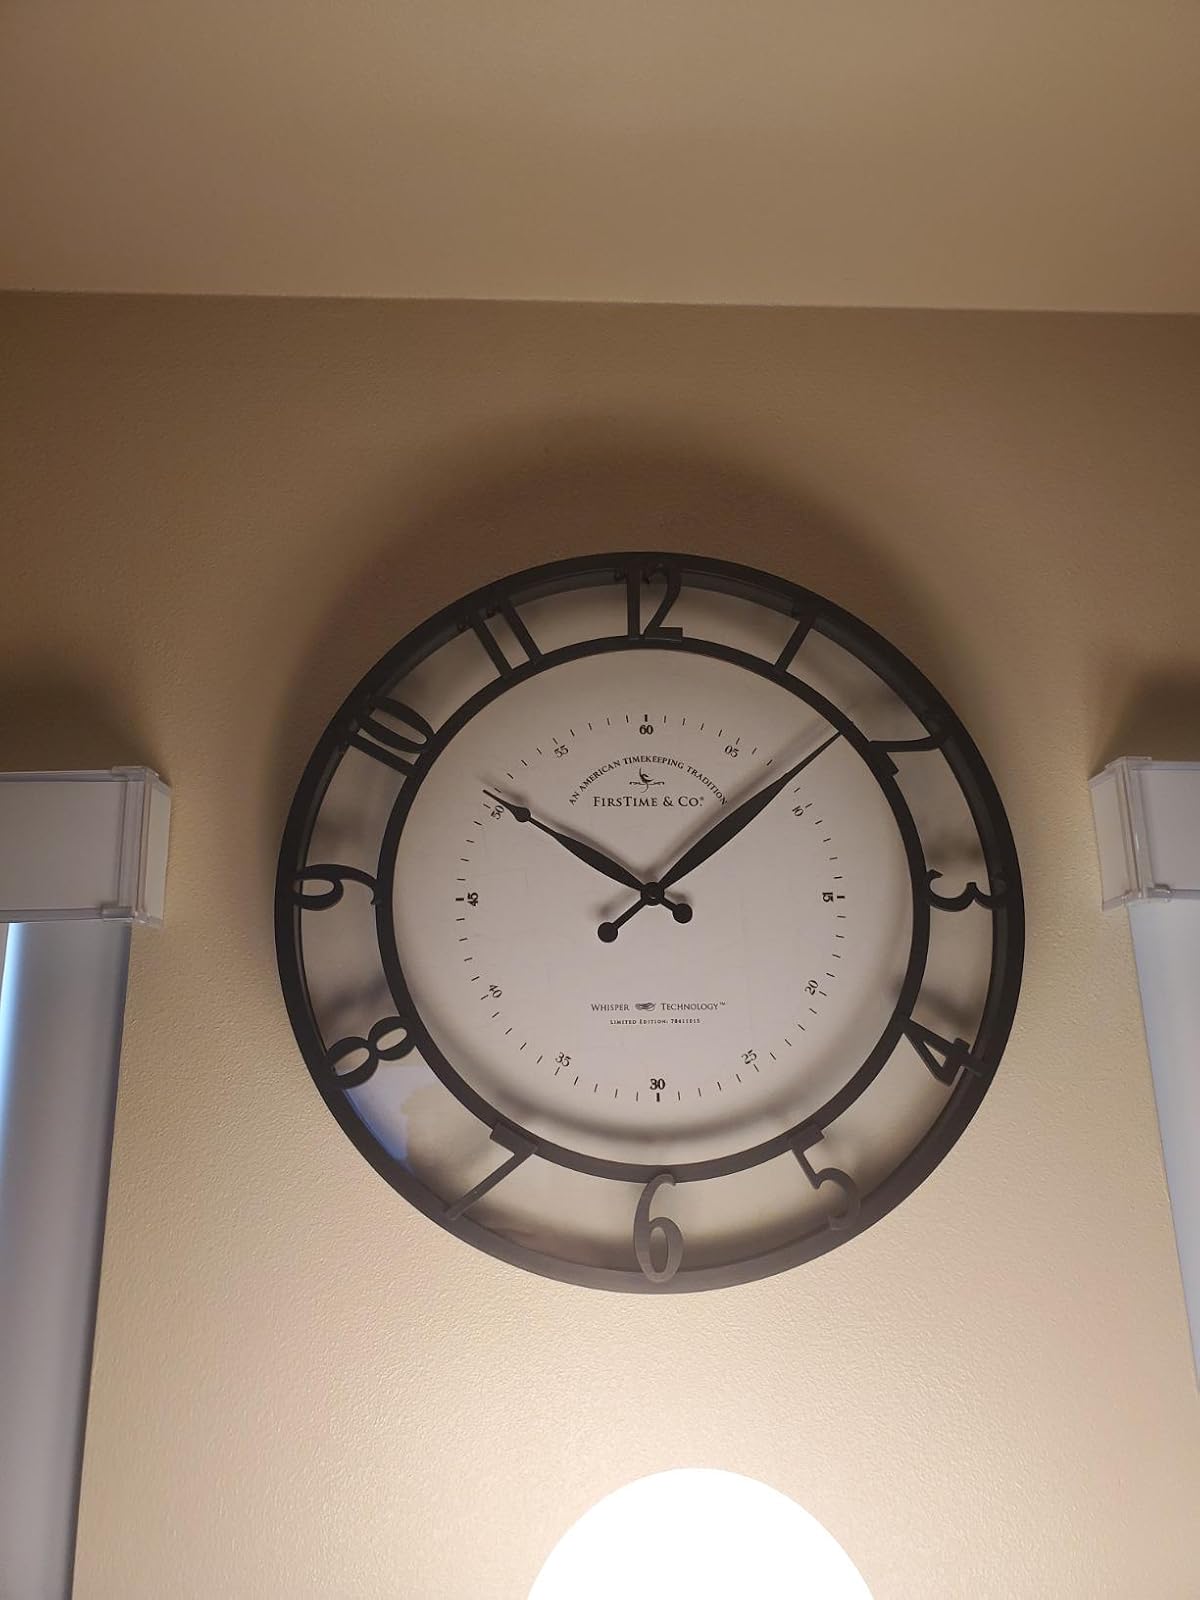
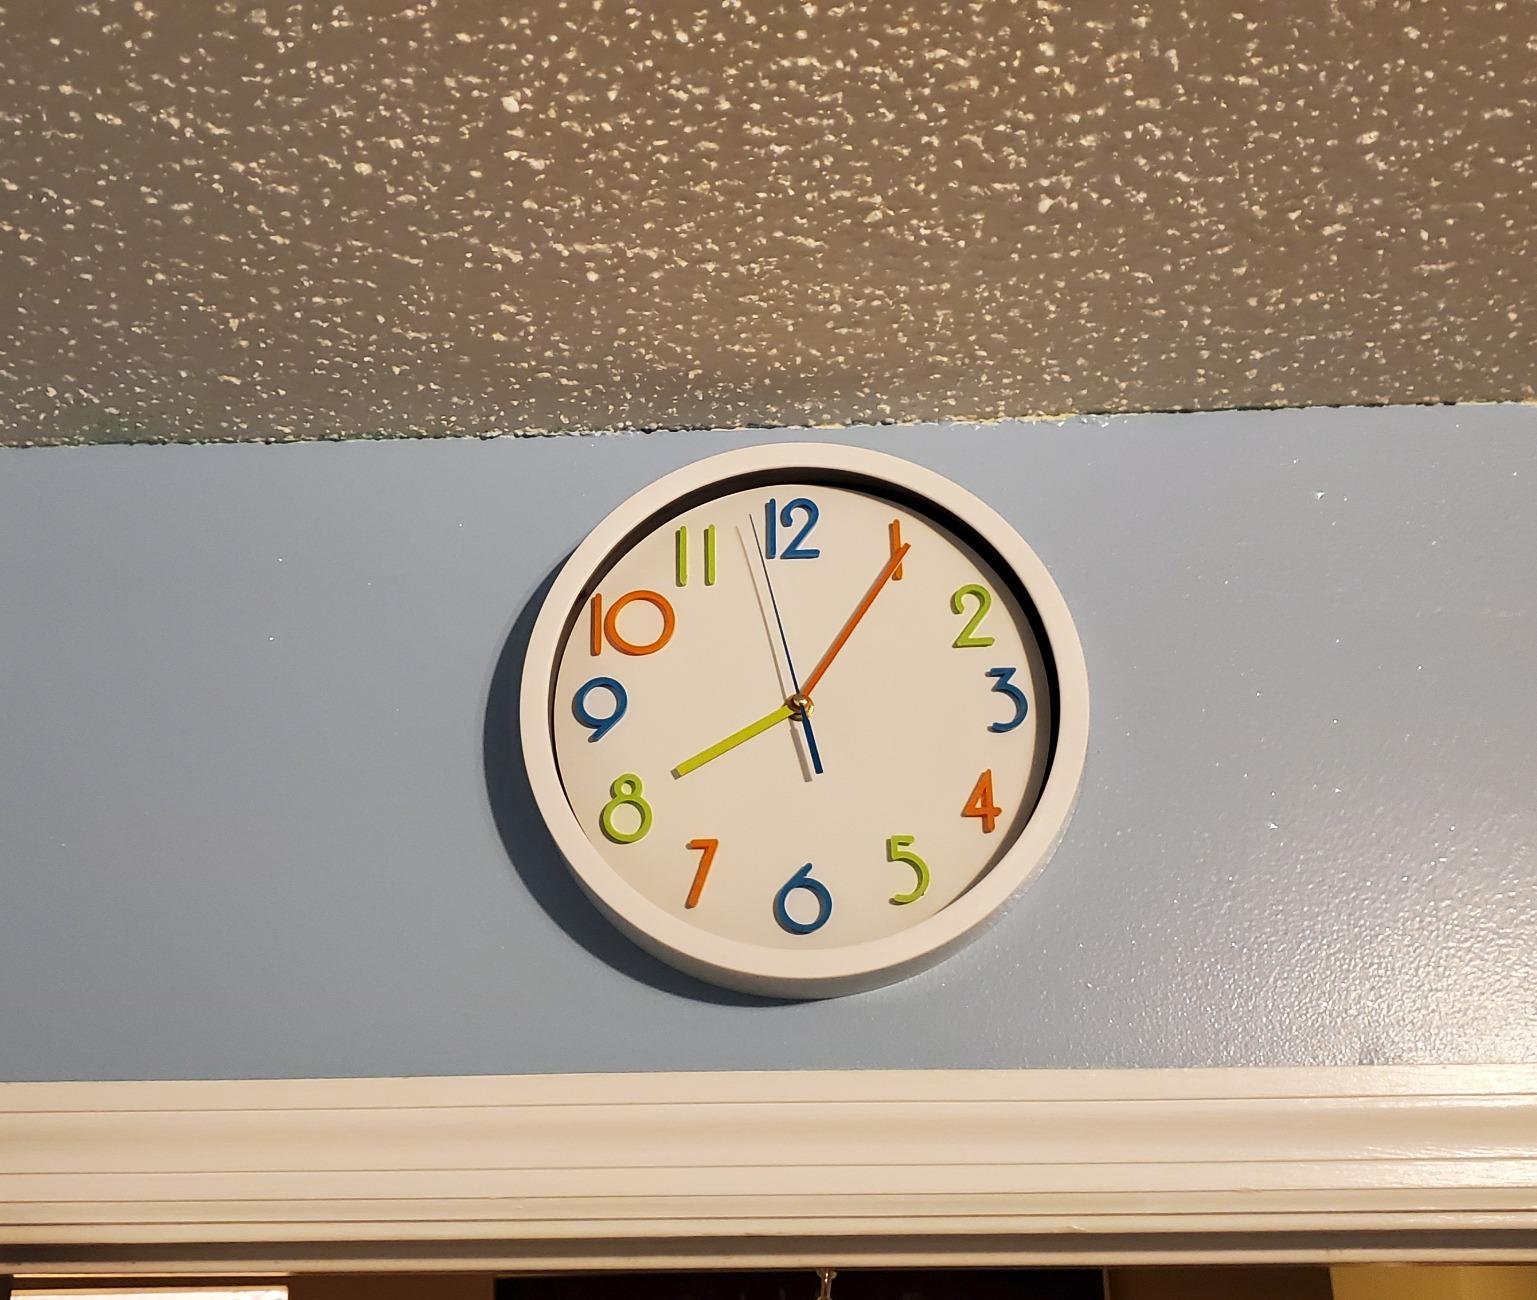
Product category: clock
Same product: no